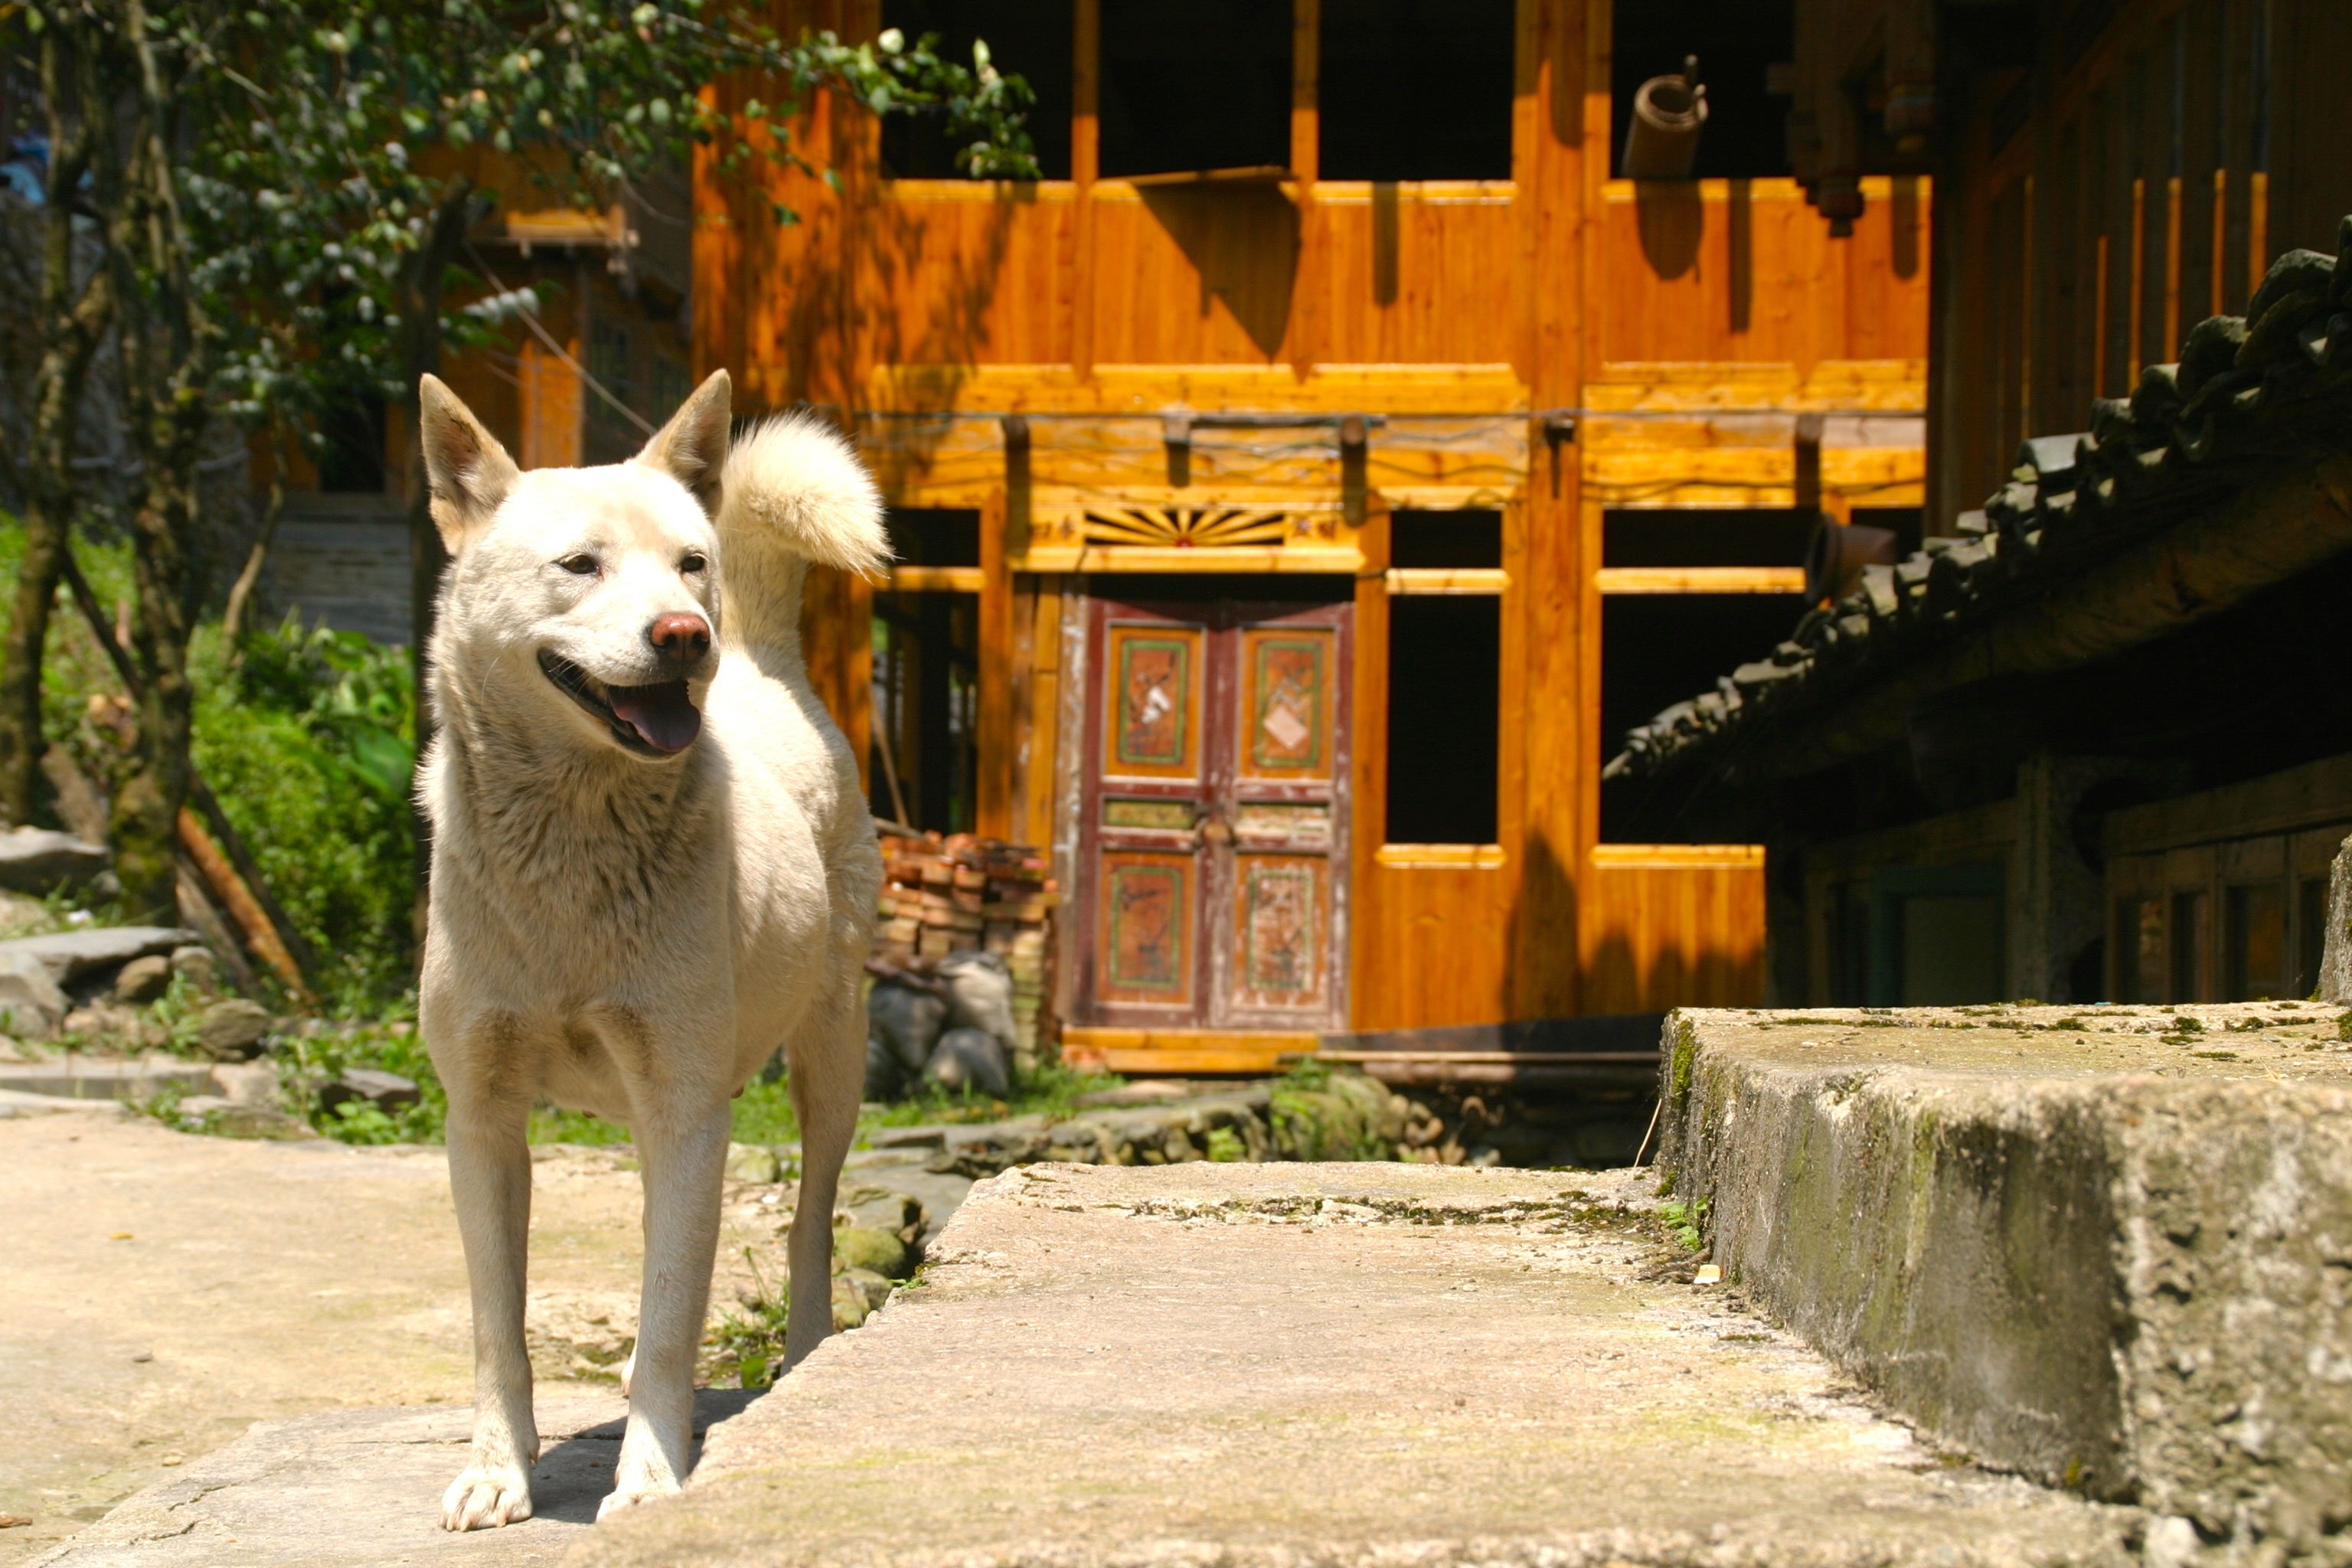
dog, mammal, stand, plantation, china, guards, guard dog, dog like mammal, dog breed group